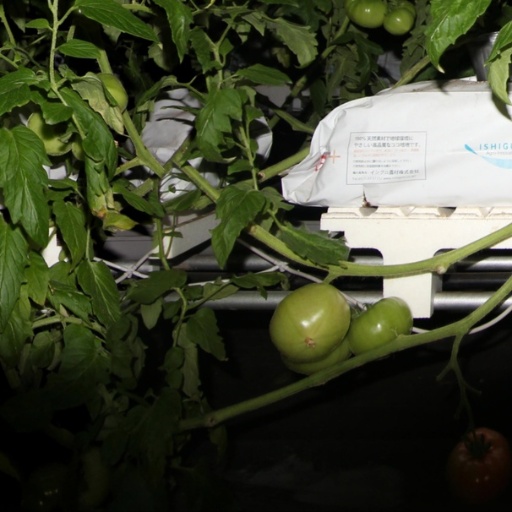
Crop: tomato